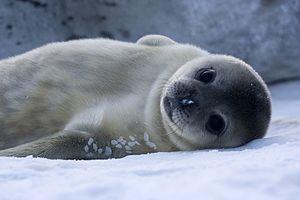
Bébé phoque de Weddell en Terre Adélie, Antarctique Italiano: Un cucciolo di foca di Weddell (Leptonychotes weddellii) nella Terra Adélie, Antartide.
Les Monachinae forment une sous-famille de Phocidae. Ces phoques comprennent les phoques moines, qui sont inféodés aux mers tropicales et subtropicales, les phoques antarctiques, comme le phoque de Weddell, le phoque crabier, le léopard de mer, ou le phoque de Ross, et les phoques à crête, qui se caractérisent par un organe érectile formant une sorte de trompe ou de crête, sur la tête des mâles. Les éléphants de mer du sud, les plus grands et les plus puissants, en sont les spécimens les plus typiques.
Le phoque de Weddell est un mammifère carnivore, de la famille des phocidés. Leptonychotes weddellii est la seule espèce du genre Leptonychotes.
L'Antarctique, parfois appelé « le Continent Austral » ou « le Continent Blanc », est le continent le plus méridional de la Terre. Situé autour du pôle Sud, il est entouré des océans Atlantique, Indien et Pacifique et des mers de Ross et de Weddell. Il forme le cœur de la région antarctique qui inclut également les parties émergées du plateau des Kerguelen ainsi que d'autres territoires insulaires de la plaque antarctique plus ou moins proches. L'ensemble de ces territoires, qui partagent des caractéristiques écologiques communes, constitue l'écozone antarctique.
Les Terres australes et antarctiques françaises, abrégées par l'acronyme TAAF, constituent une collectivité sui generis située en outre-mer créé par une loi du 6 août 1955. Elles sont mentionnées dans l'article 72-3 de la Constitution française.
Les Phocidés sont une famille de la classe des mammifères de l'ordre des Carnivores. Les dix-huit espèces actuelles incluent notamment les vrais phoques et les éléphants de mer. Parmi ces mammifères marins, l'espèce la plus connue est celle du phoque commun, qui a donné son nom à la famille.